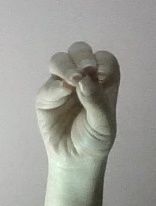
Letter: ha